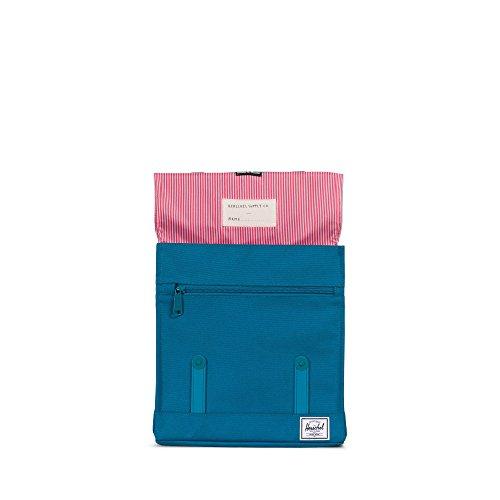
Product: Herschel
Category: Clothing, Shoes & Jewelry | Luggage & Travel Gear | Backpacks | Kids' Backpacks
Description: Magnetic closure.
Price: $39.85